Alberta New Democratic Party

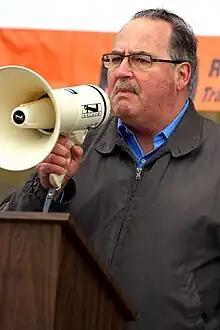
Brian Mason was elected leader in 2004 and became the longest serving Alberta NDP MLA in the party's history before retiring in 2019

In the 1993 election, their popular vote fell by more than half to 11%, and they were shut out of the legislature altogether. This was mainly due to the anti-PC vote consolidating around the Liberals. Both the Liberals and Tories were preaching the need for fiscal conservatism at the time. Ray Martin resigned as leader and was succeeded first by Ross Harvey and then by Pam Barrett. The party regained its presence in the legislature by winning two seats in the 1997 election. Barrett resigned her position as party leader in 2000 after claiming a near-death experience in a dentist's chair. She was succeeded by Raj Pannu. The party retained its two seats in the 2001 election.